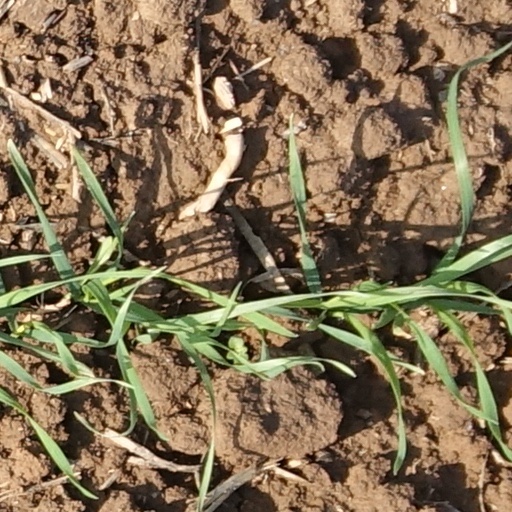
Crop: wheat